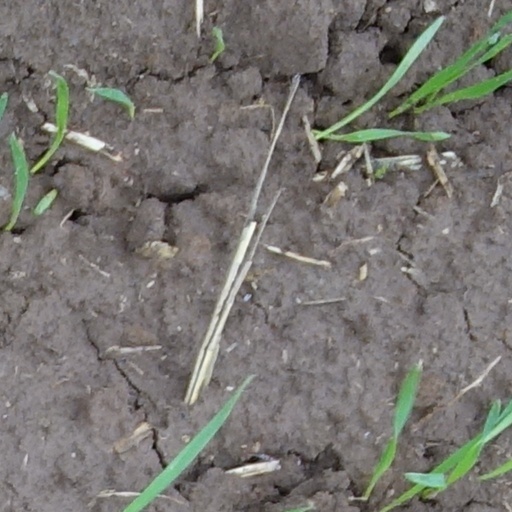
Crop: wheat